Valiente Peak

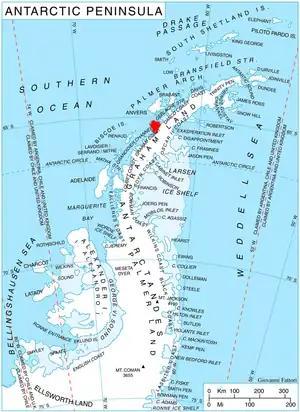
Location of Kyiv Peninsula in Graham Land, Antarctic Peninsula.

Valiente Peak is a peak (2,165 m) on Kyiv Peninsula on the west coast of Graham Land, standing close north of the mouth of Lever Glacier where the latter enters Beascochea Bay. It was discovered by the French Antarctic Expedition, 1908–10, under Charcot and named by him "Sommet Saens Valiente," probably for Captain J.P. Saenz Valiente of Argentina. It was remapped by the British Graham Land Expedition (BGLE) under Rymill during surveys in Beascochea Bay in August 1935 and a journey to Trooz Glacier in January 1936. The name was shortened by the United Kingdom Antarctic Place-Names Committee (UK-APC) in 1959.